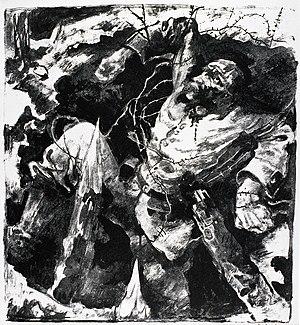
Du portfolio Memento, 1914-1915. Achat en 1916.